Welburn-on-Derwent

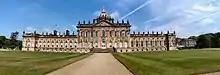
Castle Howard - Garden Side

Located 3.8 miles from the centre of Welburn lies one of Englands finest historic houses, Castle Howard. The house with its 1,000 acre grounds was designed by Sir John Vanbrugh for the 3rd Earl of Carlisle 300 years ago. Today it is a visitor site attracting families and dog-walkers. It is also used to hold wedding receptions and formal events. The profits made that are generated from tourists and visitors help towards the restoration and conservation of 200 listed monuments and buildings that surround the estate.